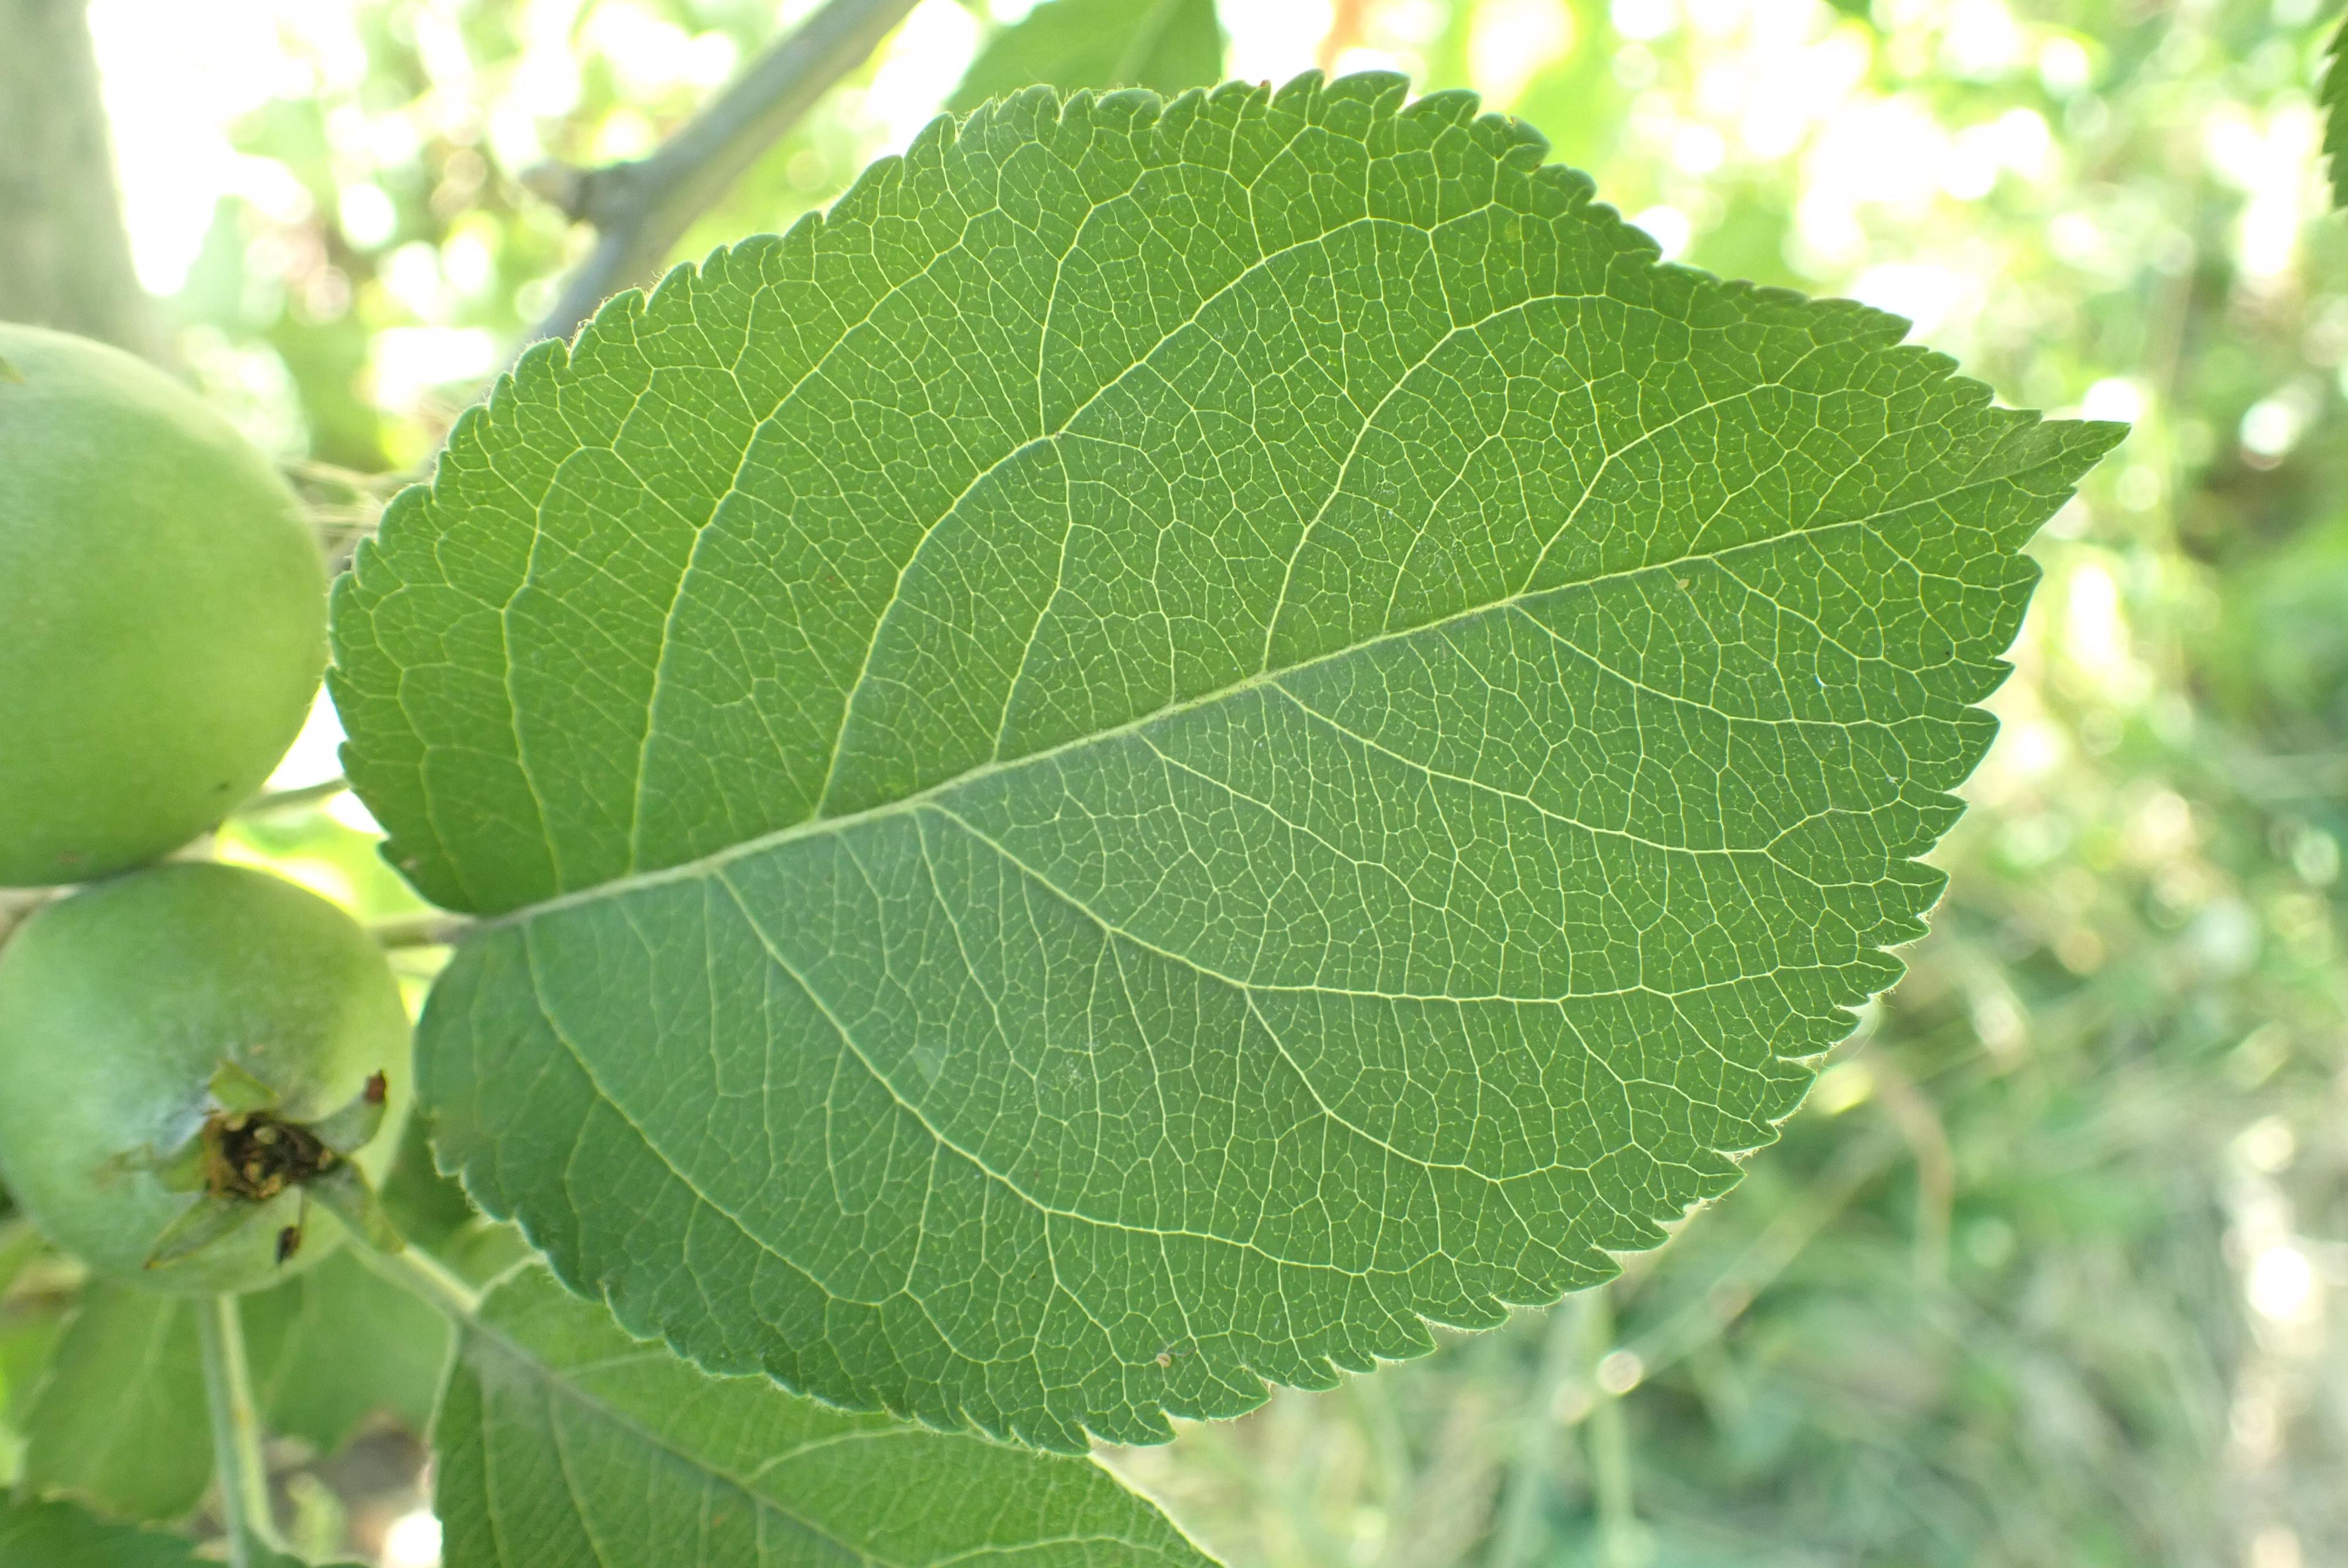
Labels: healthy